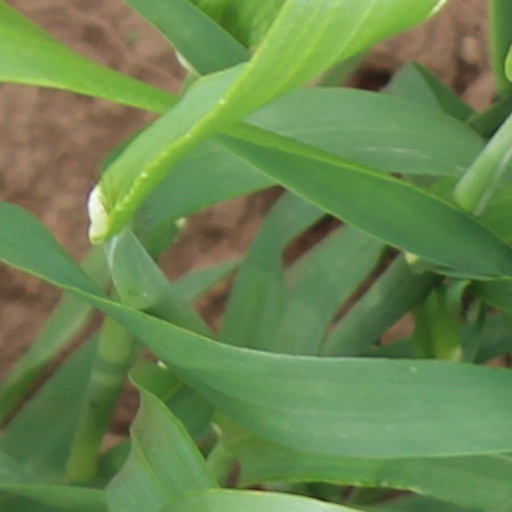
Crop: wheat